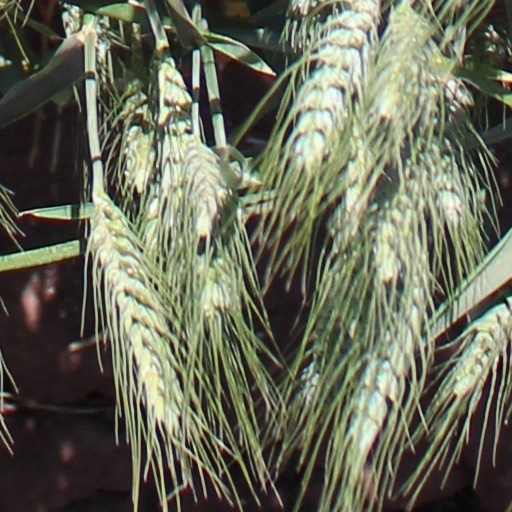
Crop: wheat